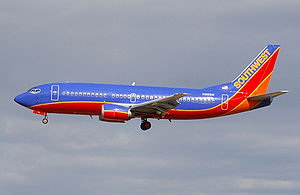
Southwest Airlines
Southwest Airlines Co. er et amerikansk flyselskab, der er verdens største lavprisselskab. Selskabet har hovedsæde i Dallas, Texas, og er verdens største flyselskab målt på passagerer, mens det er det fjerdestørste målt på flyflådens størrelse. Pr. 31. december 2009 havde selskabet over 3.200 flyvninger dagligt. Omsætningen var i 2008 11 mia. amerikanske dollar.